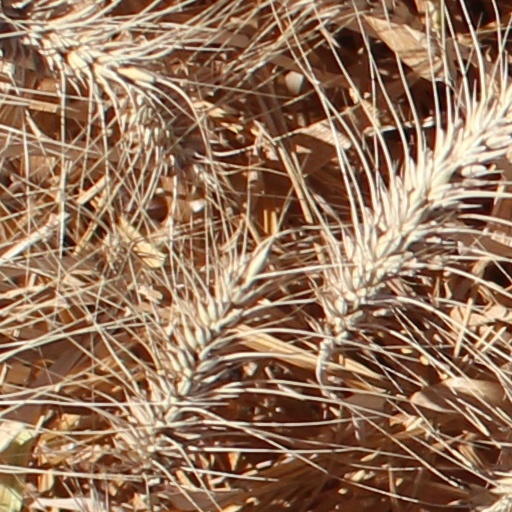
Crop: wheat